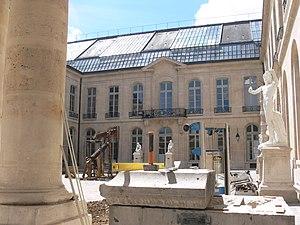
Paris - hôtel de Chimay - Cour en travaux This building is indexed in the Base Mérimée, a database of architectural heritage maintained by the French Ministry of Culture,
L’hôtel de Chimay, connu successivement sous les noms d'Hôtel de la Bazinière, de Grand hôtel de Bouillon, Hôtel de La Pagerie avant de prendre son nom actuel, est un hôtel particulier à Paris. Depuis 1883, il fait partie de l'École nationale supérieure des beaux-arts de Paris.
L’École nationale supérieure des beaux-arts de Paris, communément dénommée les Beaux-Arts de Paris, est une école d'art française fondée en 1817. Il s'agit d'un établissement public national à caractère administratif relevant directement de la tutelle de l'État par l'intermédiaire du ministère chargé de la culture. Elle fait partie de l'université PSL.
Les événements de mai-juin 1968, ou plus brièvement Mai 68, désignent une période durant laquelle se déroulent, en France, des manifestations d'étudiants, ainsi que des grèves générales et sauvages.